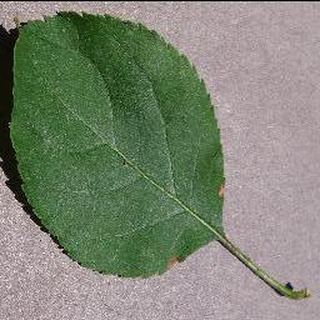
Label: apple_black_rot